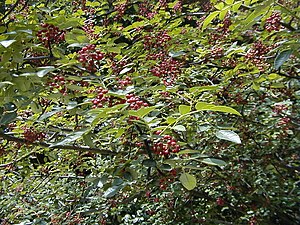
Tandpinetræ
Tandpinetræ (Zanthoxylum americanum)